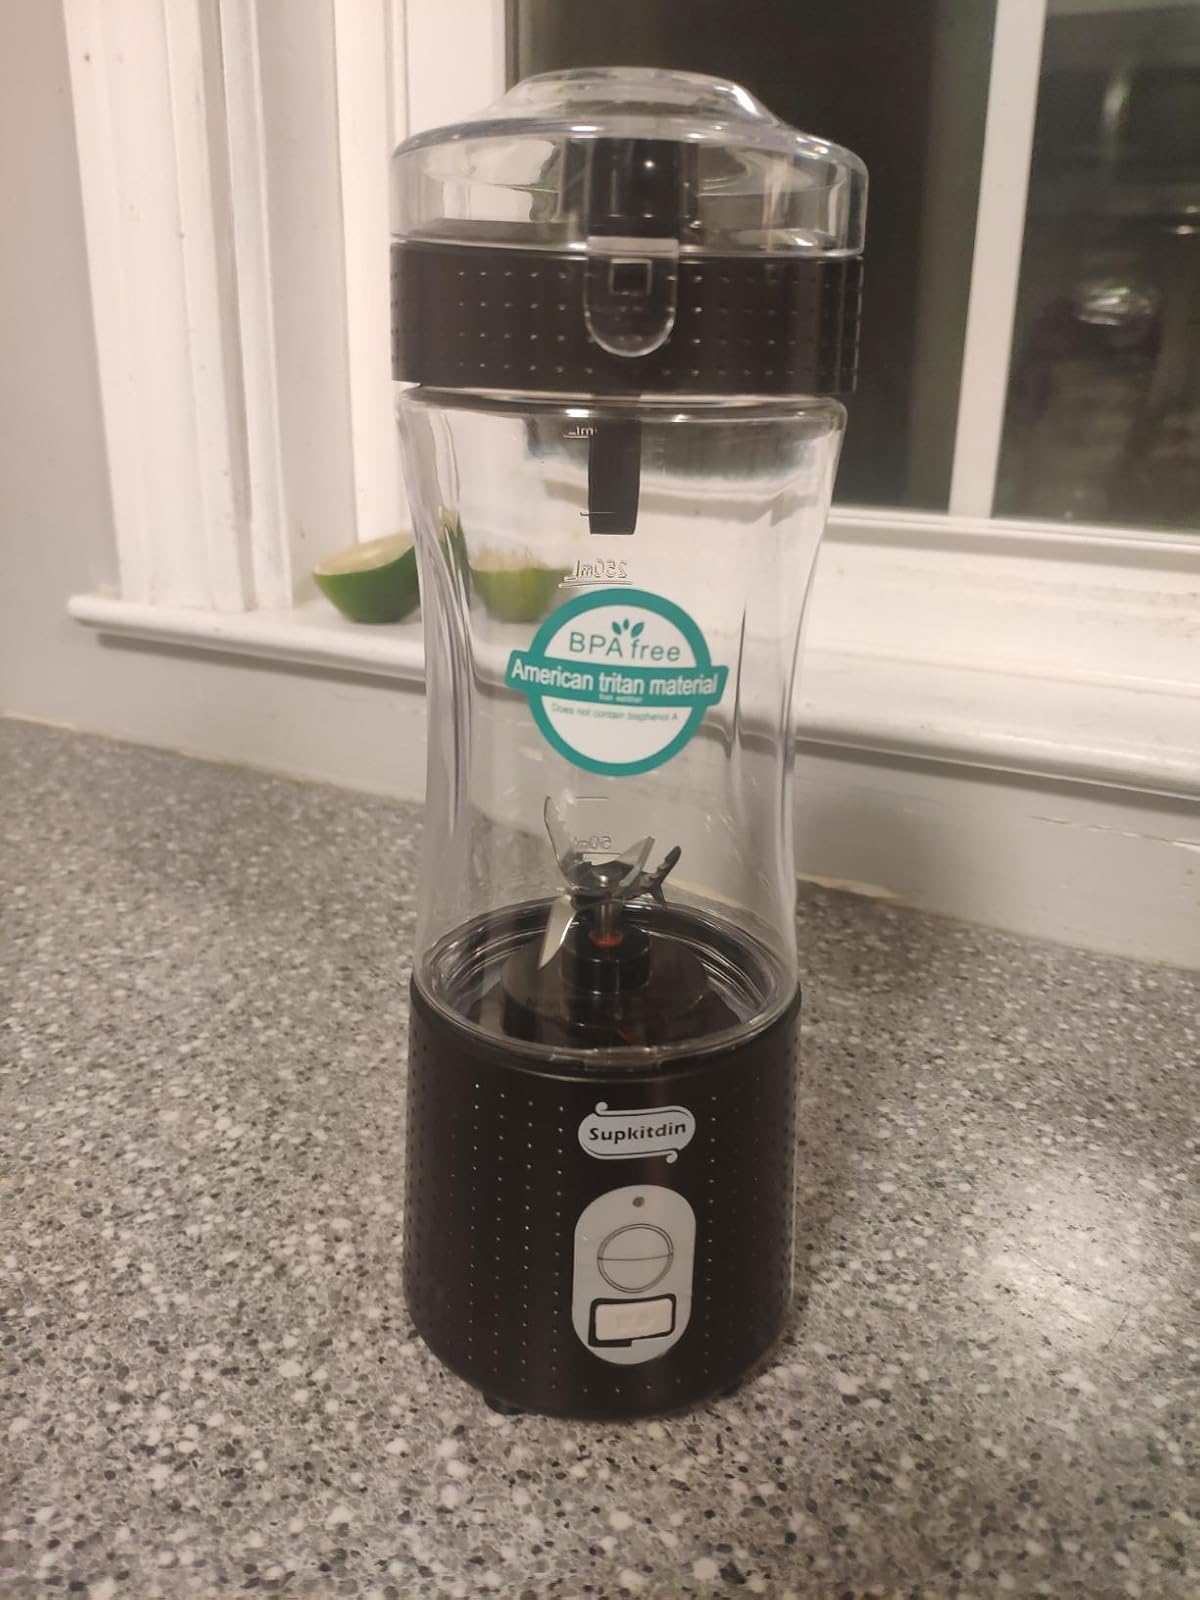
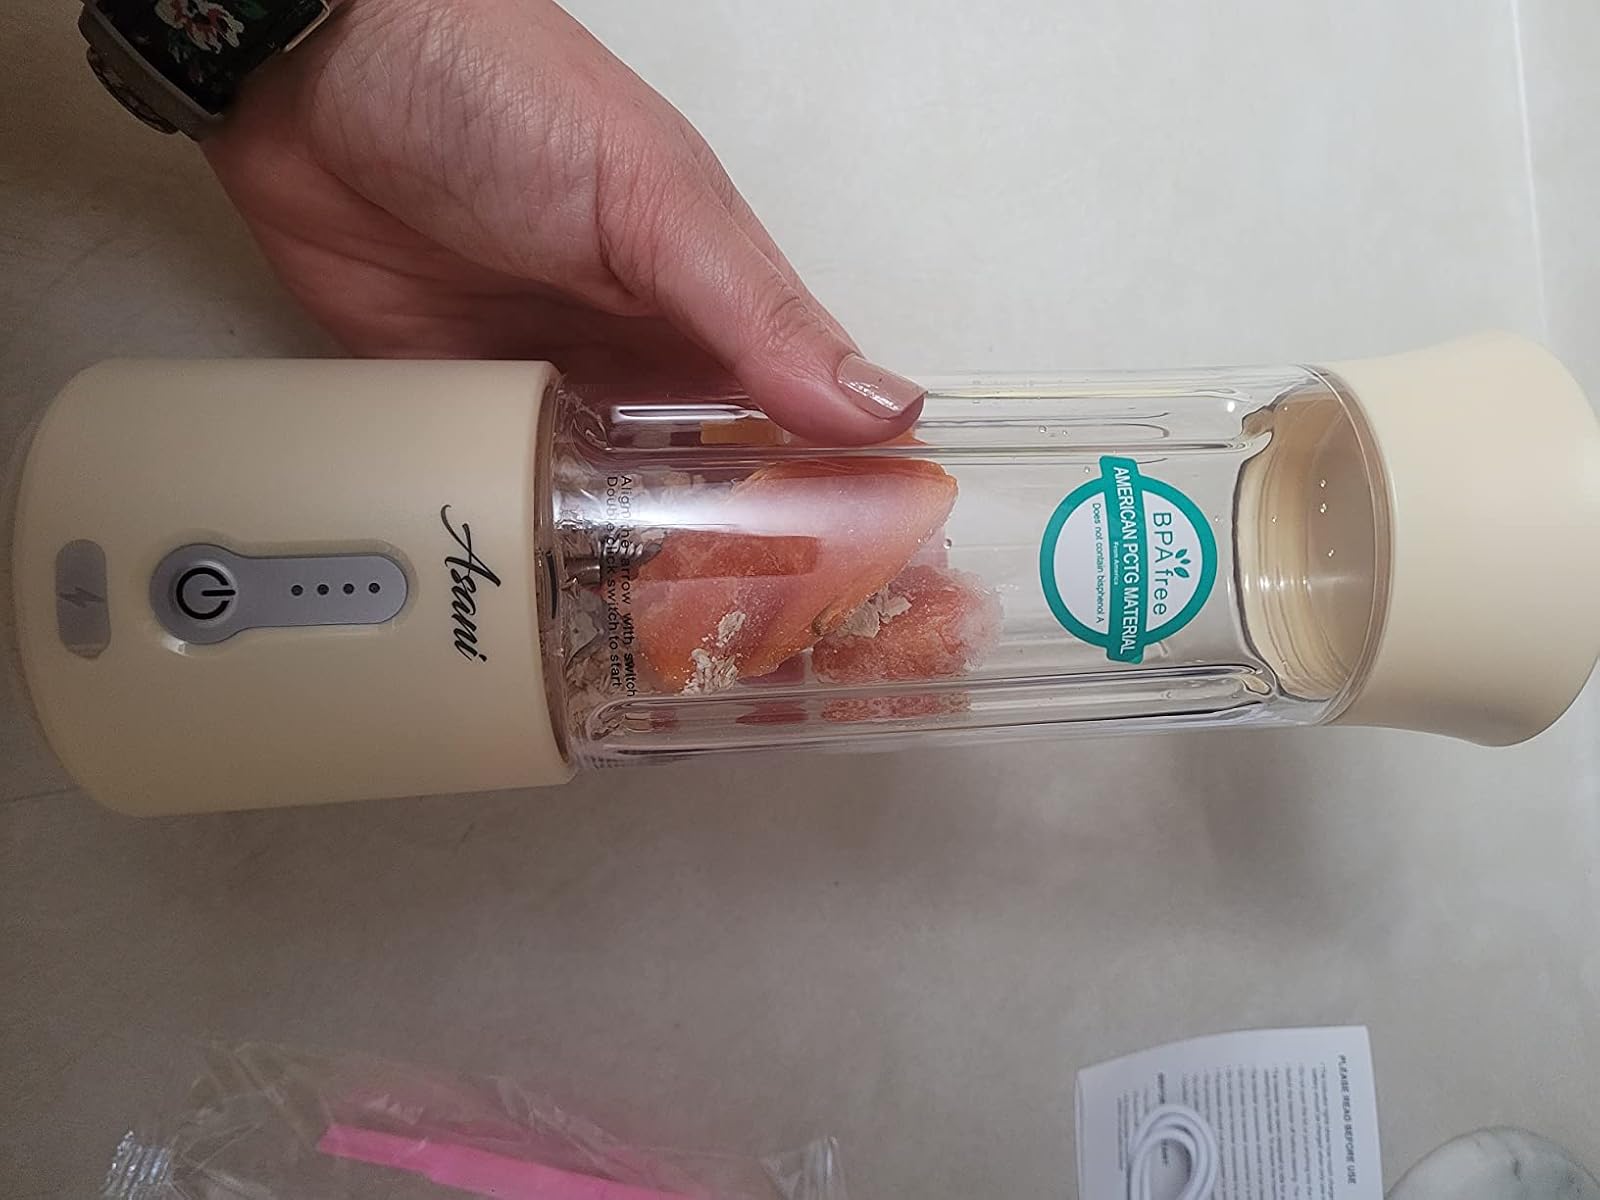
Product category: items_blender
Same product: no